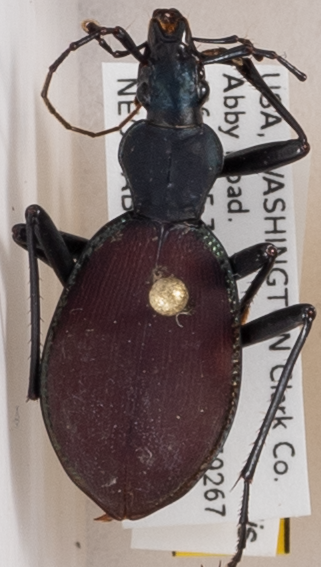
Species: Scaphinotus angusticollis
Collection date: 2018-09-18
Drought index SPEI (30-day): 0.42
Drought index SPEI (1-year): -0.436
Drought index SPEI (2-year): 0.71